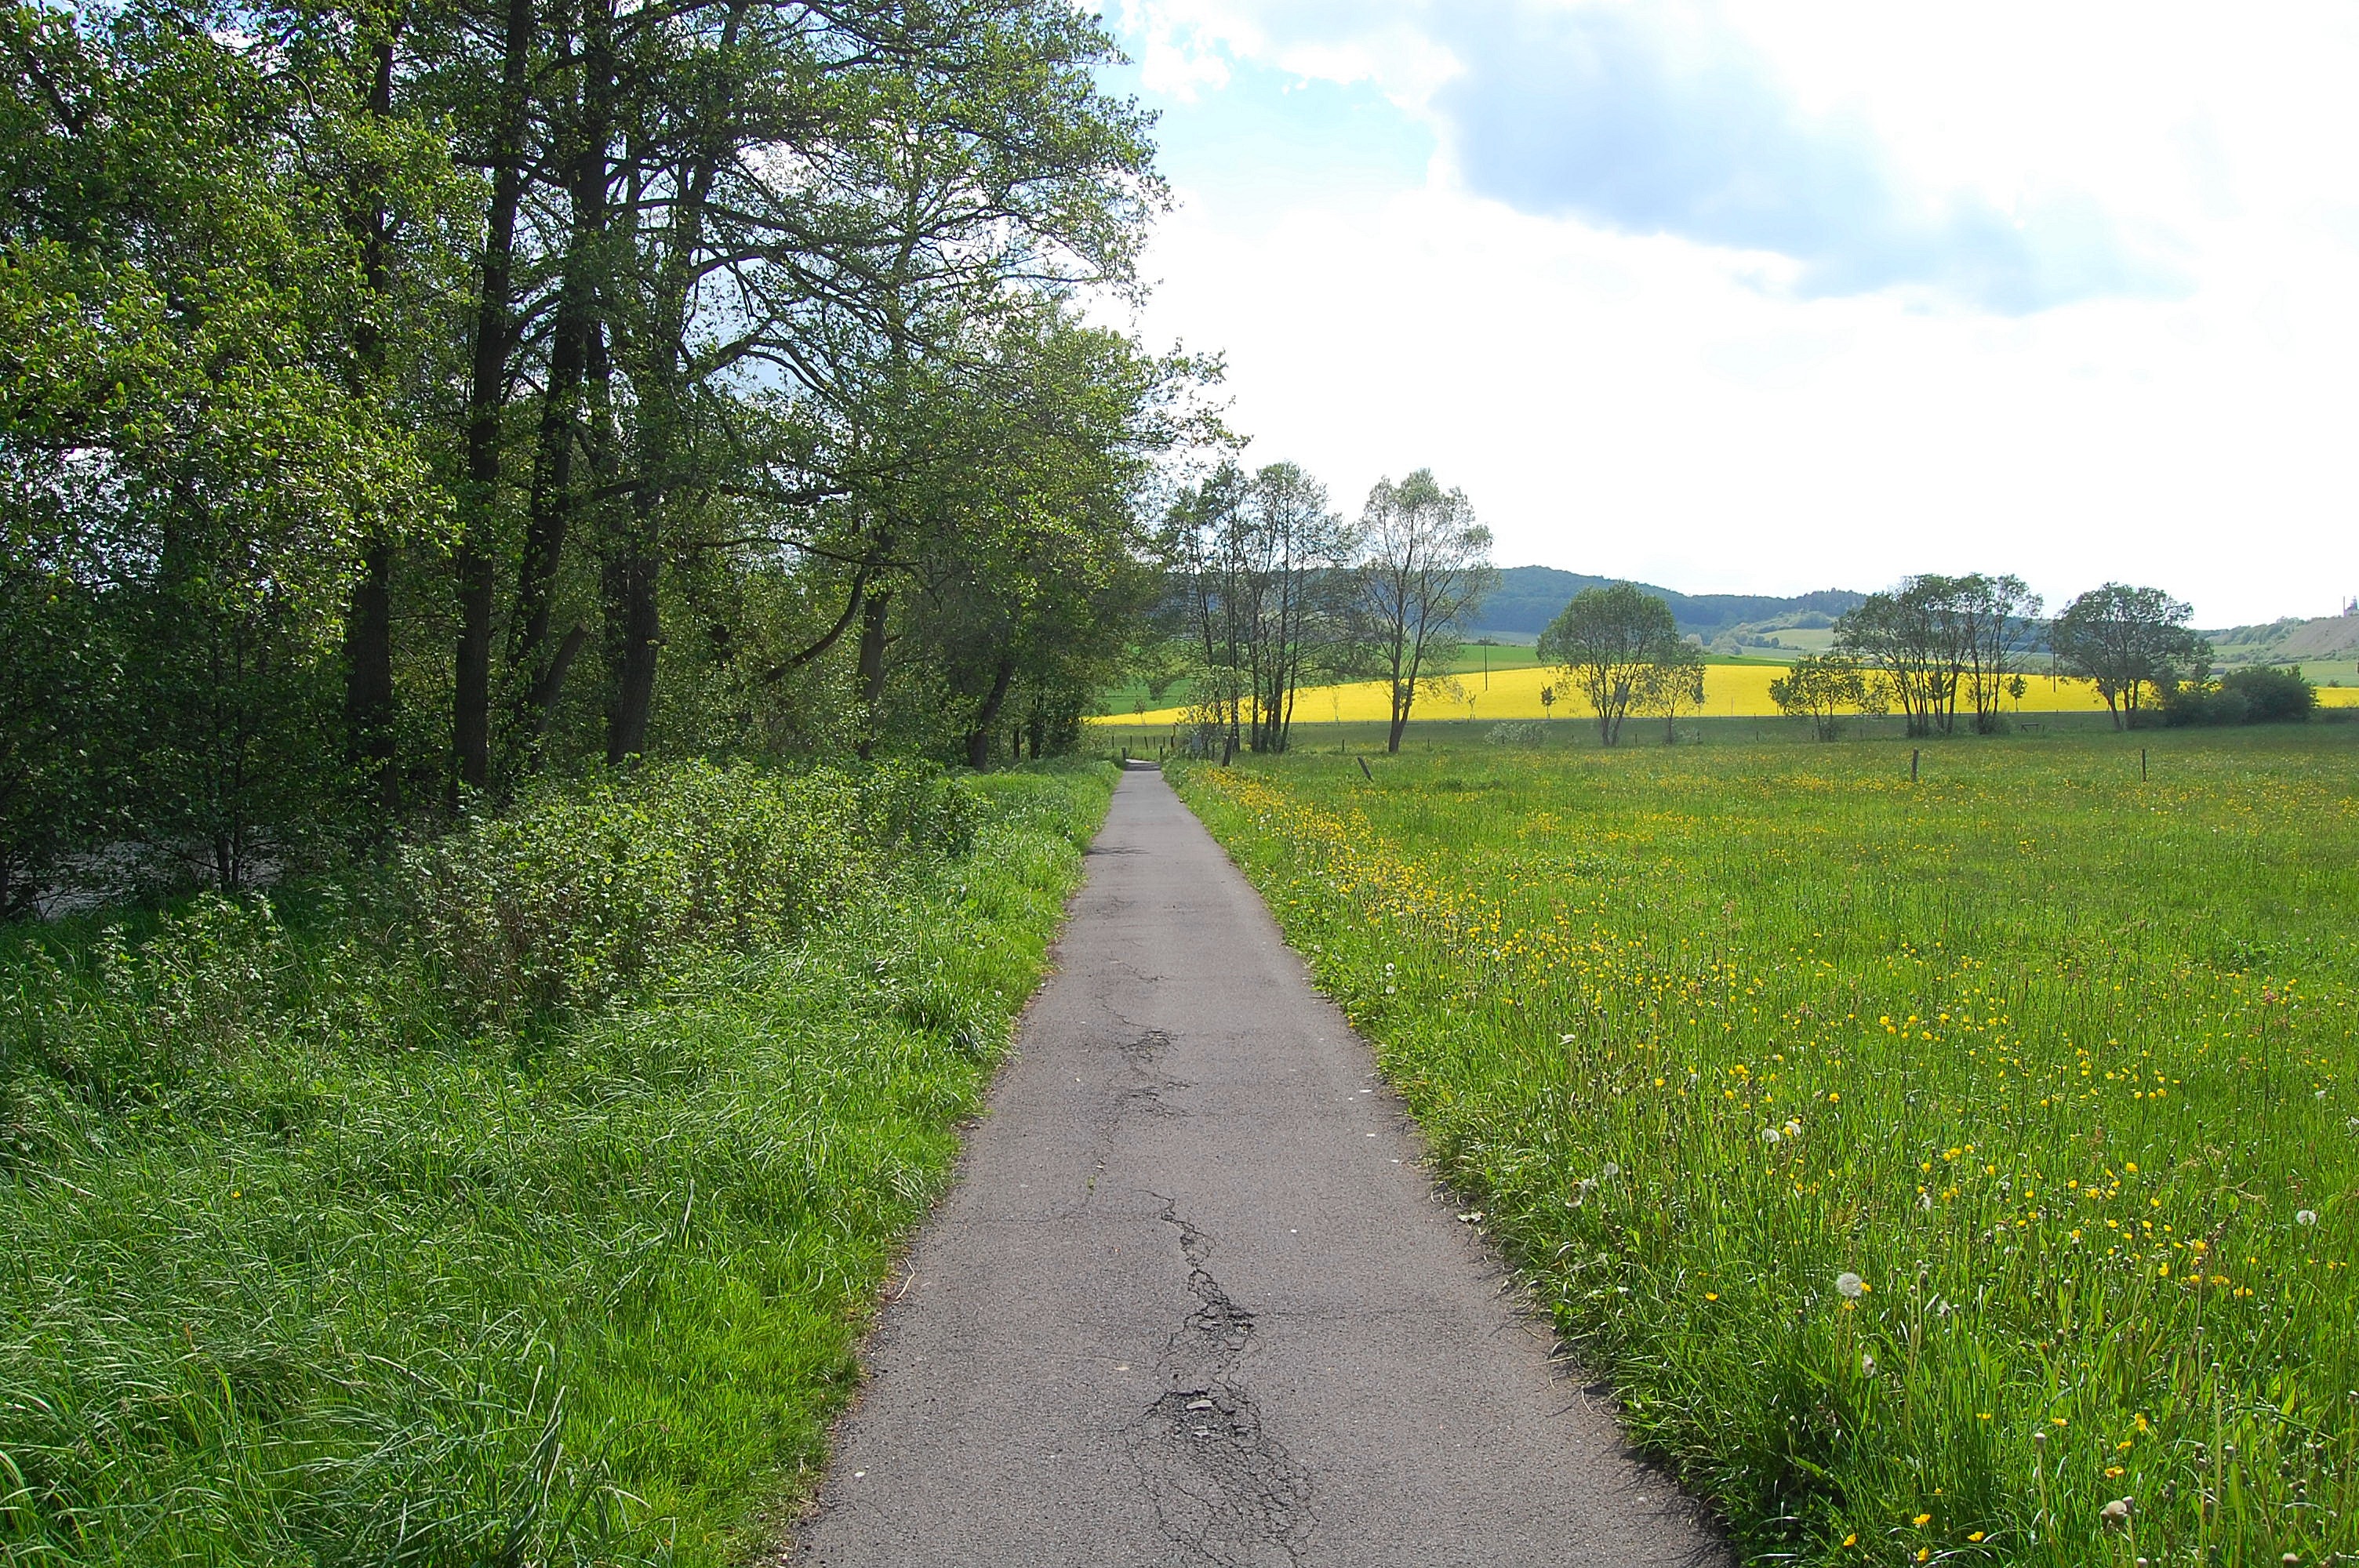
nature, grass, trail, field, farm, lawn, meadow, prairie, dirt road, pasture, soil, agriculture, waterway, grassland, plantation, habitat, away, ecosystem, rural area, natural environment, grass family, land lot